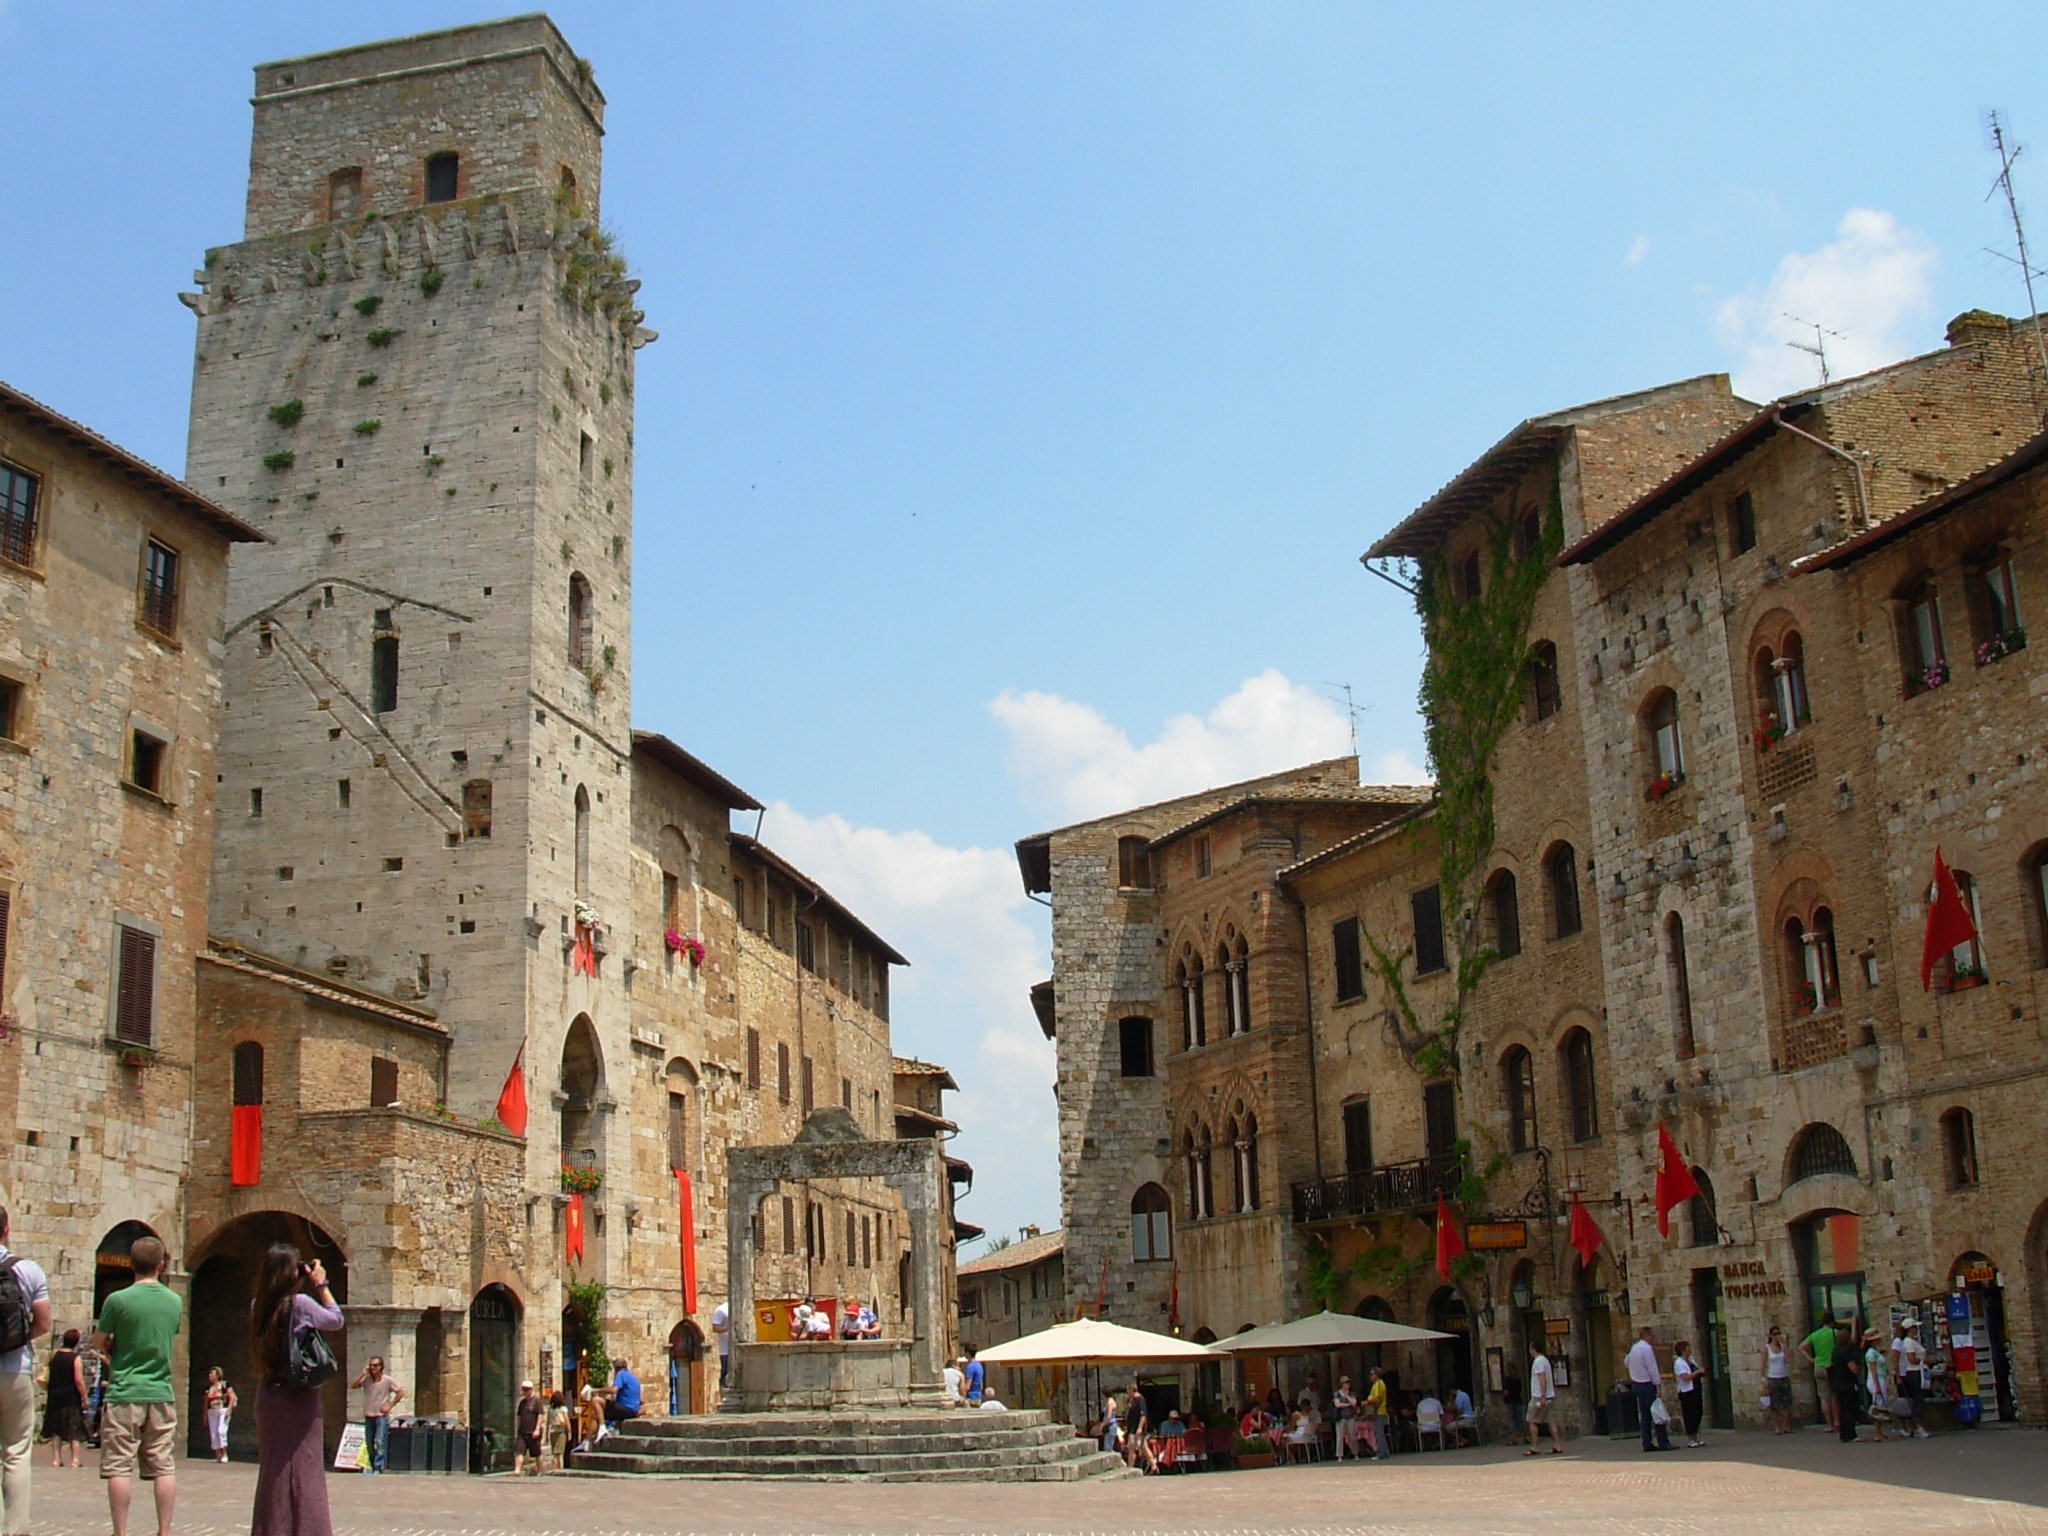
architecture, road, street, town, city, cityscape, vacation, travel, village, tower, plaza, italy, tourism, waterway, buildings, infrastructure, town square, middle ages, neighbourhood, san gimignano, ancient history, human settlement